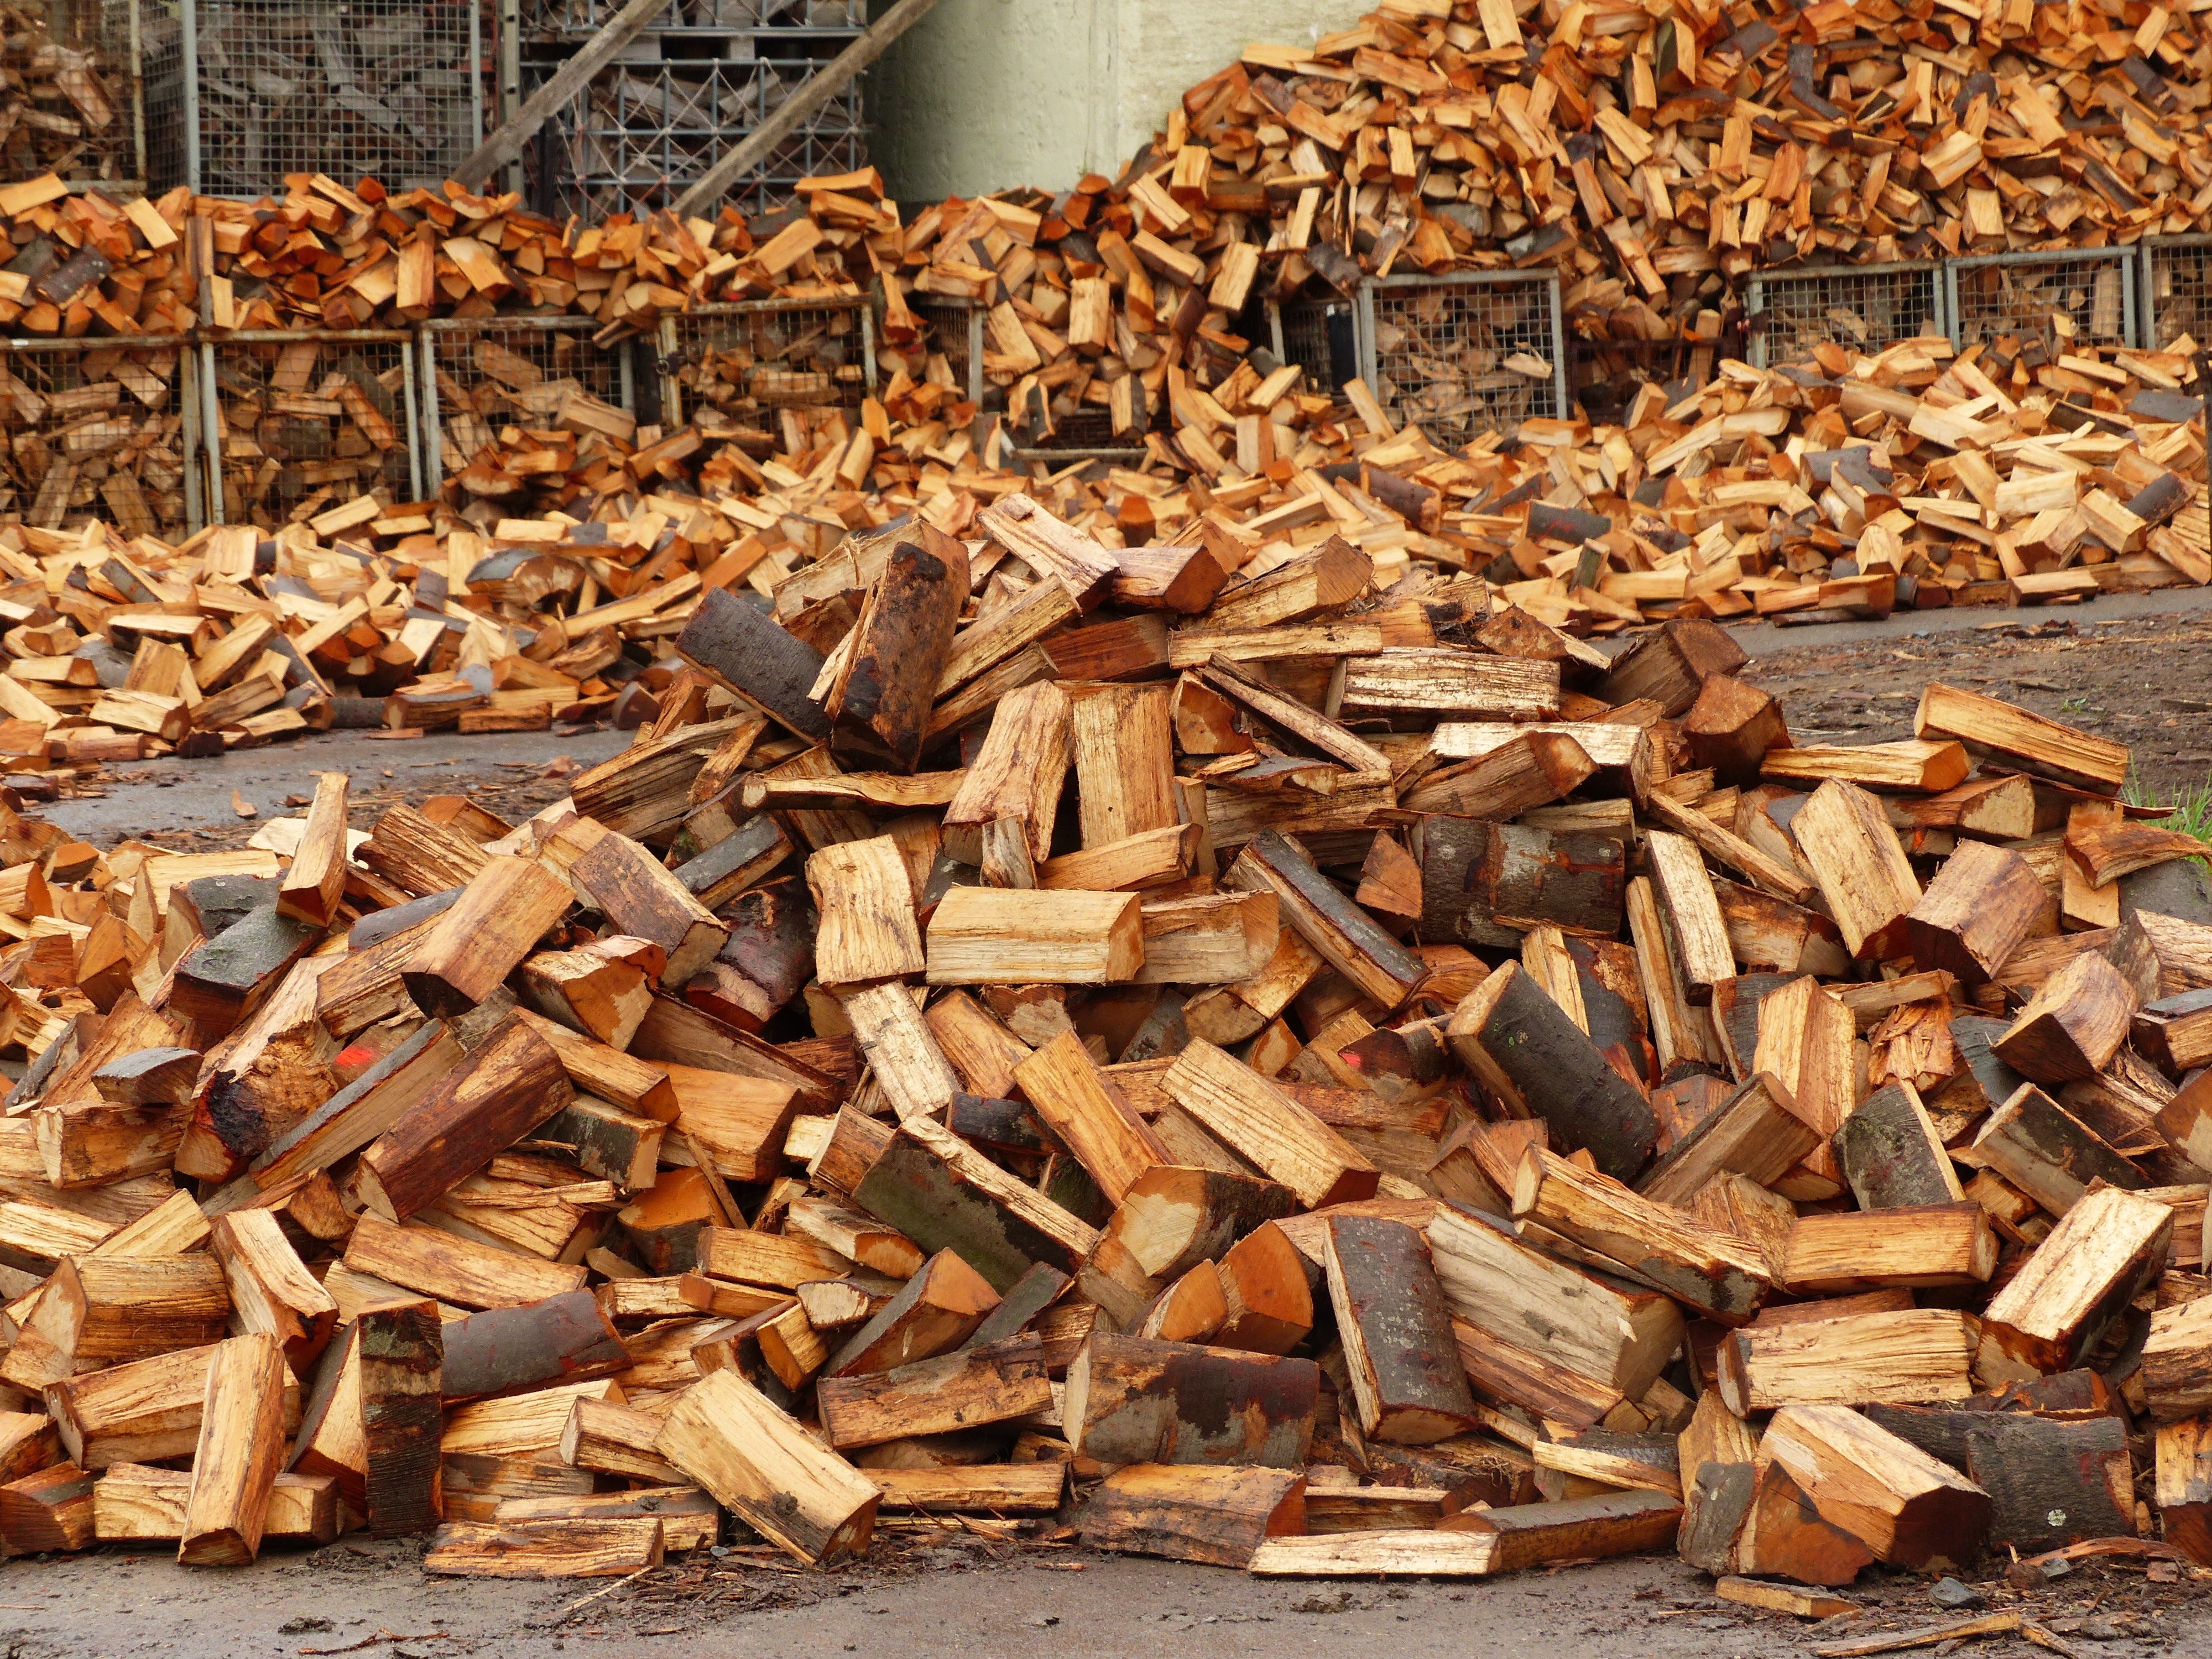
wood, firewood, lumber, material, rubble, timber, scrap, combs thread cutting, holzstapel, growing stock, timber industry, ancient history